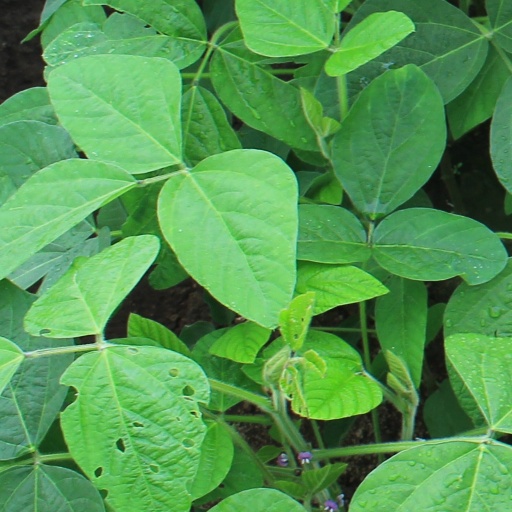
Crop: soybean